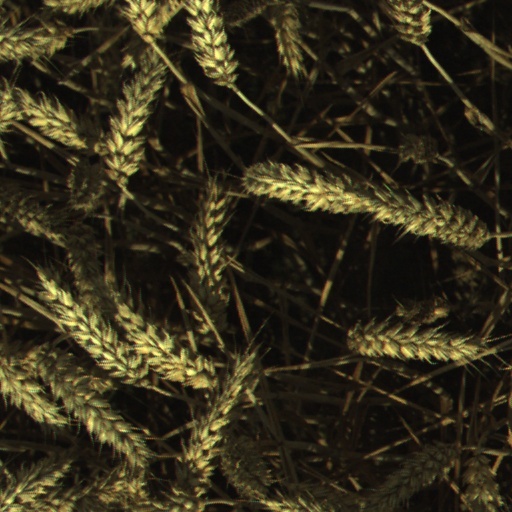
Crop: wheat